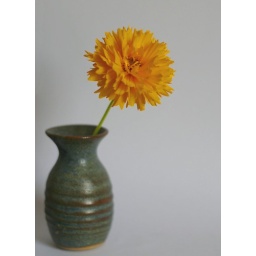
yellow flower in vase